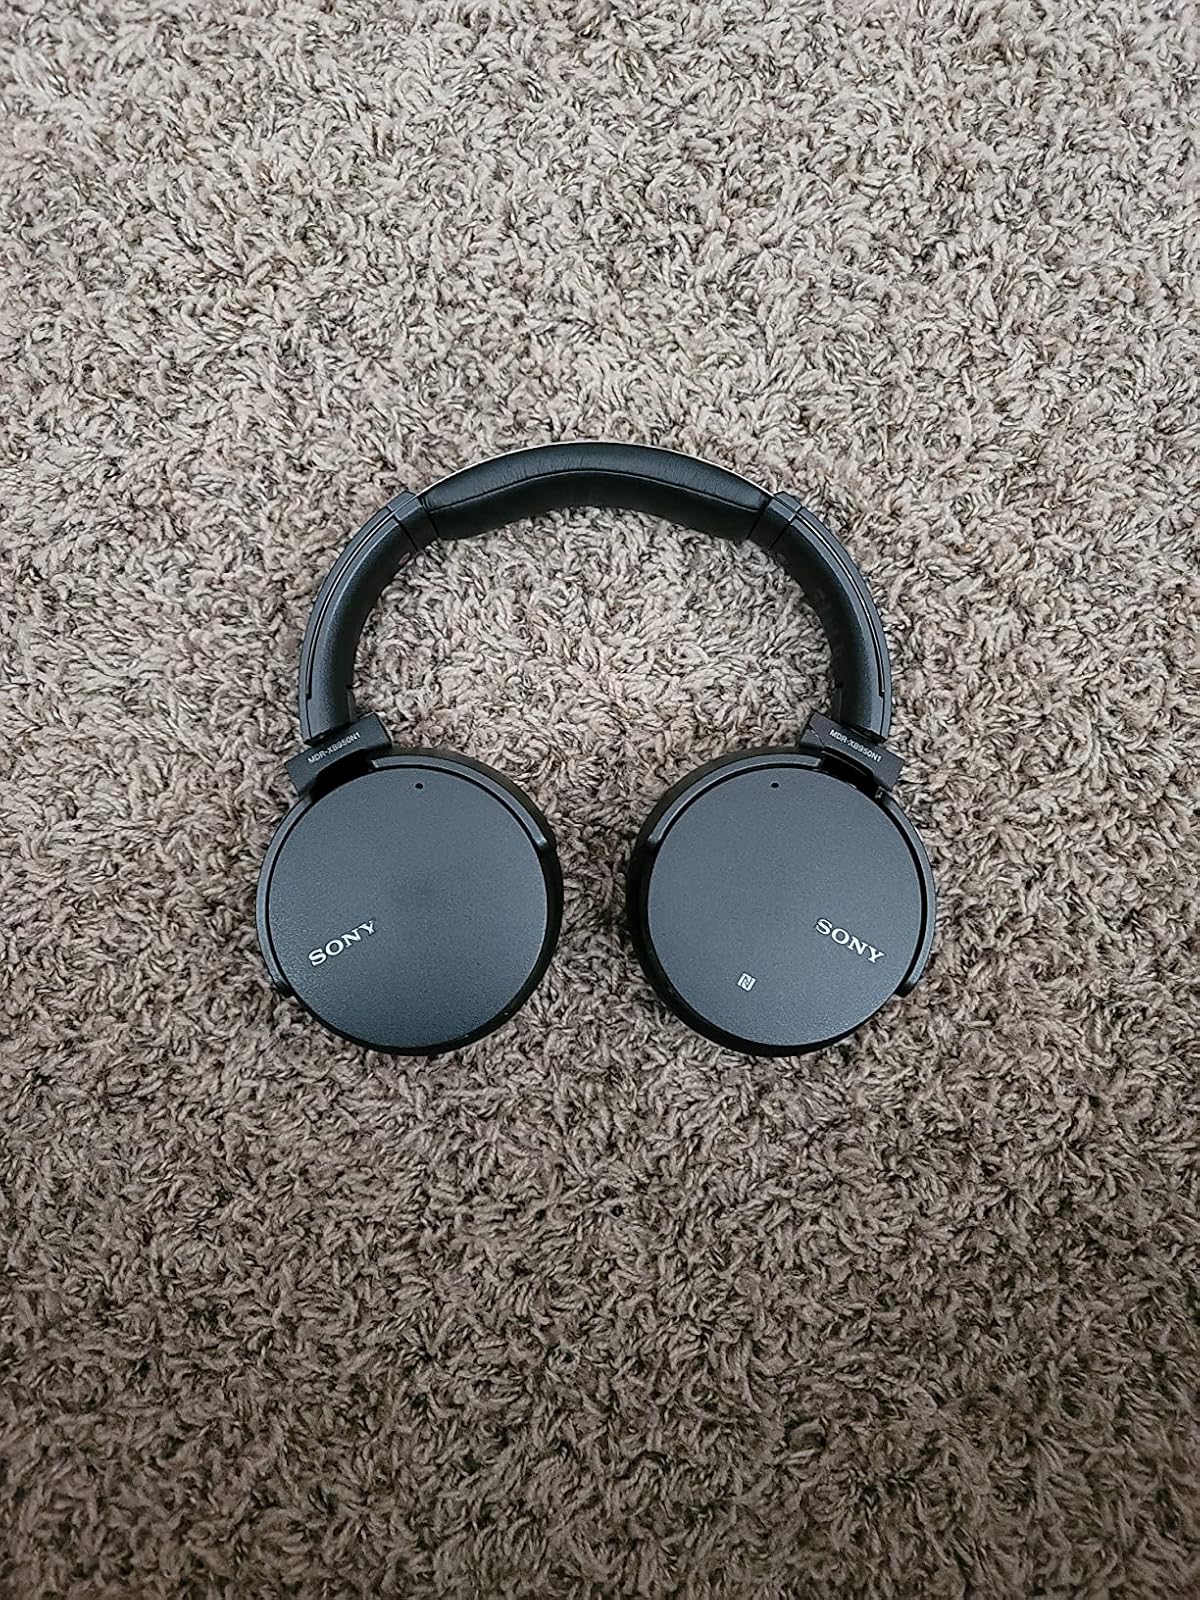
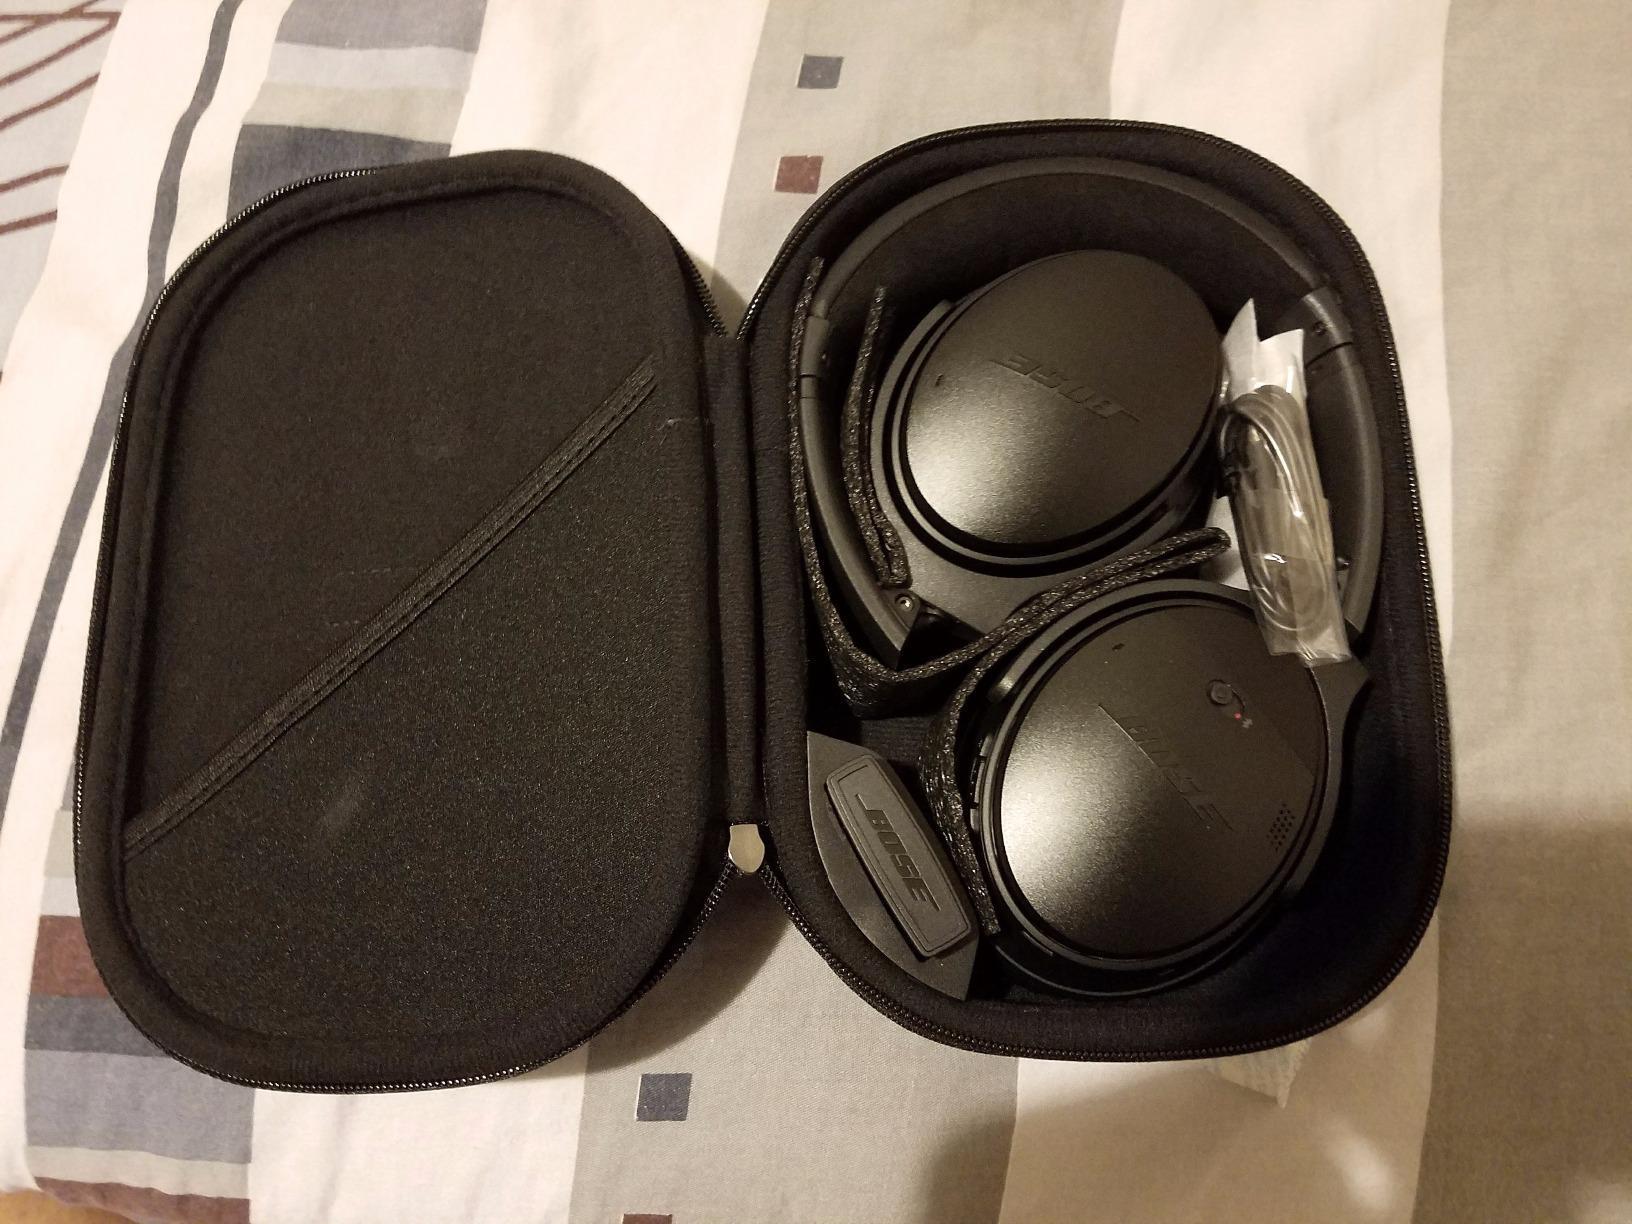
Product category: headphones
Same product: no